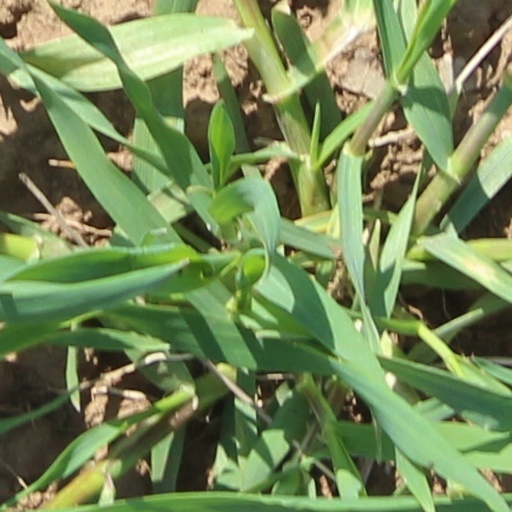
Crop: wheat